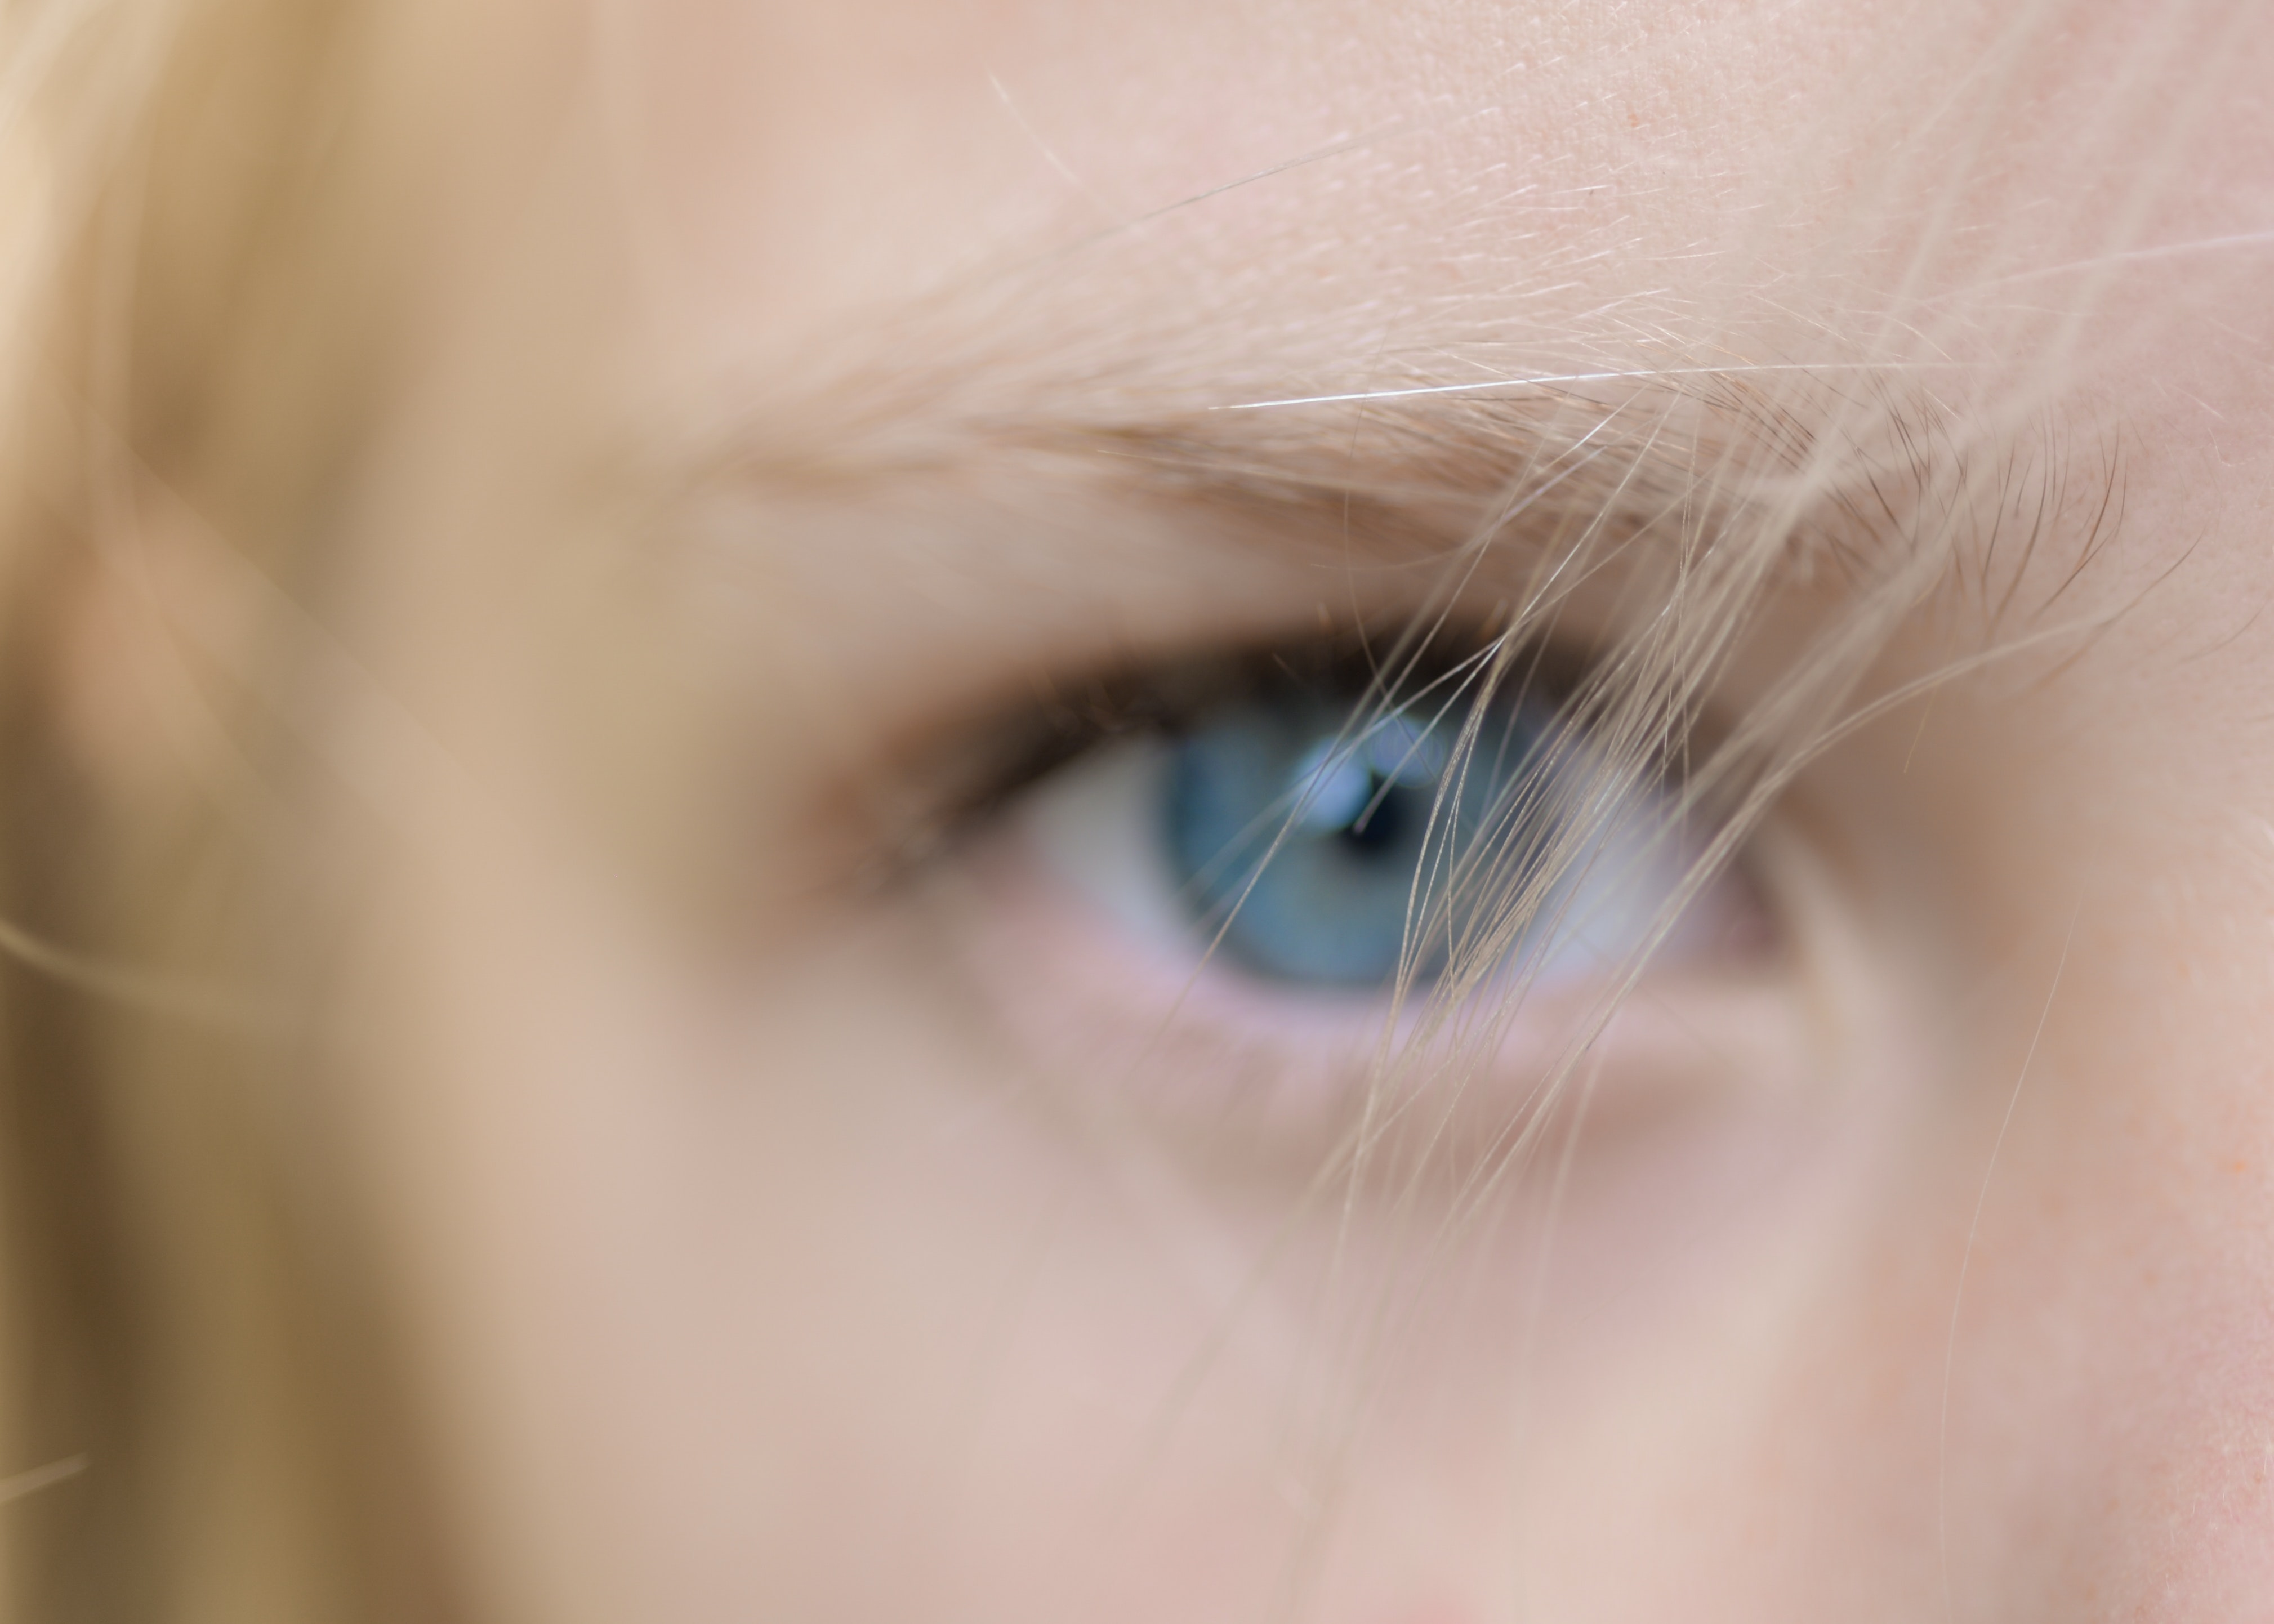
face, eyebrow, eye, hair, skin, iris, blue, close up, eyelash, organ, nose, head, beauty, forehead, azure, macro photography, cheek, photography, human, human body, blond, ophthalmology, cat, whiskers, fur, ear